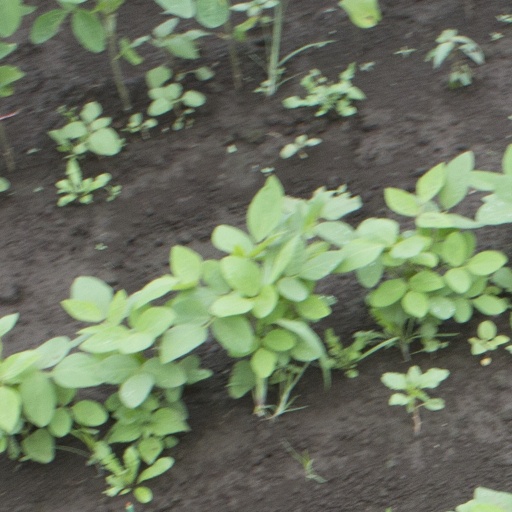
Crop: soybean